Mitchie Brusco

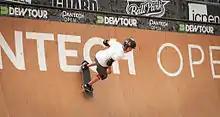

Mitchell "Mitchie" Brusco (born February 20, 1997) is an American pro skateboarder. Nicknamed "Little Tricky", he began skateboarding at the age of three in Kirkland, Washington, gaining popularity and recognition as a young talent in skateboarding. Brusco is the first skateboarder in history to successfully land a 1260, a skateboard trick in which the rider makes three-and-half revolutions in the air before landing, in competition. He also has held other records involving the 1080 and the 900.